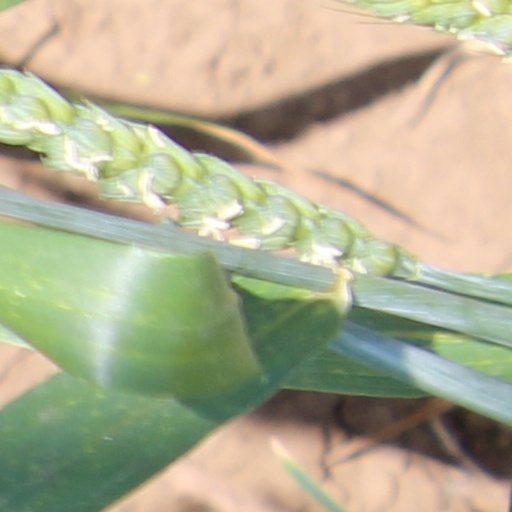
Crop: wheat